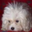
Label: dog